Toyota Fortuner

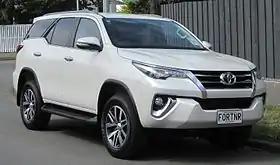
2015 Toyota Fortuner Limited (GUN156, New Zealand)

The Toyota Fortuner, also known as the Toyota SW4, is a mid-size SUV manufactured by the Japanese automaker Toyota since 2004.